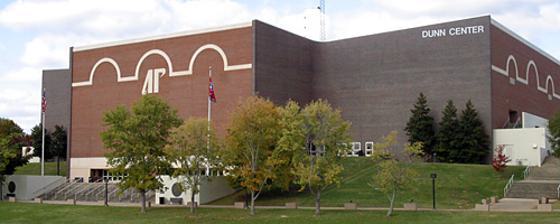
Building: Dunn Center
Country: United States of America
Year built: 1975
For the city, see Dunn Center, North Dakota . For the North Carolina venue, see Dunn Center for the Performing Arts . Dunn Center The House That Fly Built Full name Winfield Dunn Health and Physical Education Building and Convocation Complex Location Clarksville , Tennessee Coordinates 36°32′10″N 87°21′25″W / 36.53611°N 87.35694°W / 36.53611; -87.35694 Owner Austin Peay State University Executive suites 0 Capacity 7,257 Surface Wood Scoreboard Yes Construction Broke ground February 1973 Opened 1975 ( 1975-MM ) Construction cost $5.3 million Tenants Austin Peay Governors basketball (1975–2023) and volleyball (1975–present) Website http://www.letsgopeay.com The Winfield Dunn Center (officially the Winfield Dunn Health and Physical Education Building and Convocation Complex ) is a 132,000-square-foot (12,300 m 2 ) facility, located on the main campus of Austin Peay State University in Clarksville , Tennessee . Construction began on the (then) $5.3 million facility in 1973, and the building opened in 1975. It is home to the Austin Peay Governors men's and women's basketball teams through the 2022–23 season, and will continue to be home to Peay's women's volleyball team after the basketball teams move. It also serves as an indoor practice facility for the baseball , softball , and track and field teams. It also houses the athletics department's weight room and the David P. Roe Academic Services Center which was named for alumnus Phil Roe . The building was named for the governor of Tennessee at the time of its construction. The Dunn Center features a 7,257-seat multi-purpose arena named the Dave Aaron Arena in 1988 in honor of the longtime Austin Peay athletic director and coach, Dave Aaron.  In the fall of 2007, the basketball court was named the Dave Loos Court to honor the then athletic director and men's basketball coach Dave Loos . It hosted the Ohio Valley Conference men's basketball tournament in 1977. The basketball teams originally planned to leave the Dunn Center after the 2021–22 season, moving to the new F&M Bank Arena in downtown Clarksville. However, construction delays put off the basketball teams' move until the 2023–24 season. Once the basketball teams move, the basketball arena will be reconfigured into a volleyball-specific facility. The Dunn Center is often referred to as " The House That Fly Built ", a reference to Austin Peay basketball great Fly Williams . It has also been called " The Big Red Barn ," a reference to its predecessor gymnasium where Williams played (which had been built during the World War II era) that was known as the "Little Red Barn." Records The Austin Peay men's basketball team earned their 350th victory in the building on December 30, 2013, as they defeated Dalton State College 93–57. With that victory, the men's basketball program owned a 350–144 record in the facility. See also List of NCAA Division I basketball arenas References